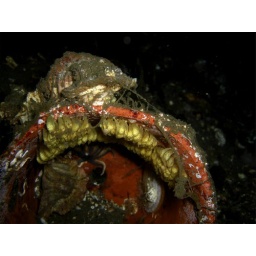
Leafy Hornmouth laying eggs in an abandoned flower pot